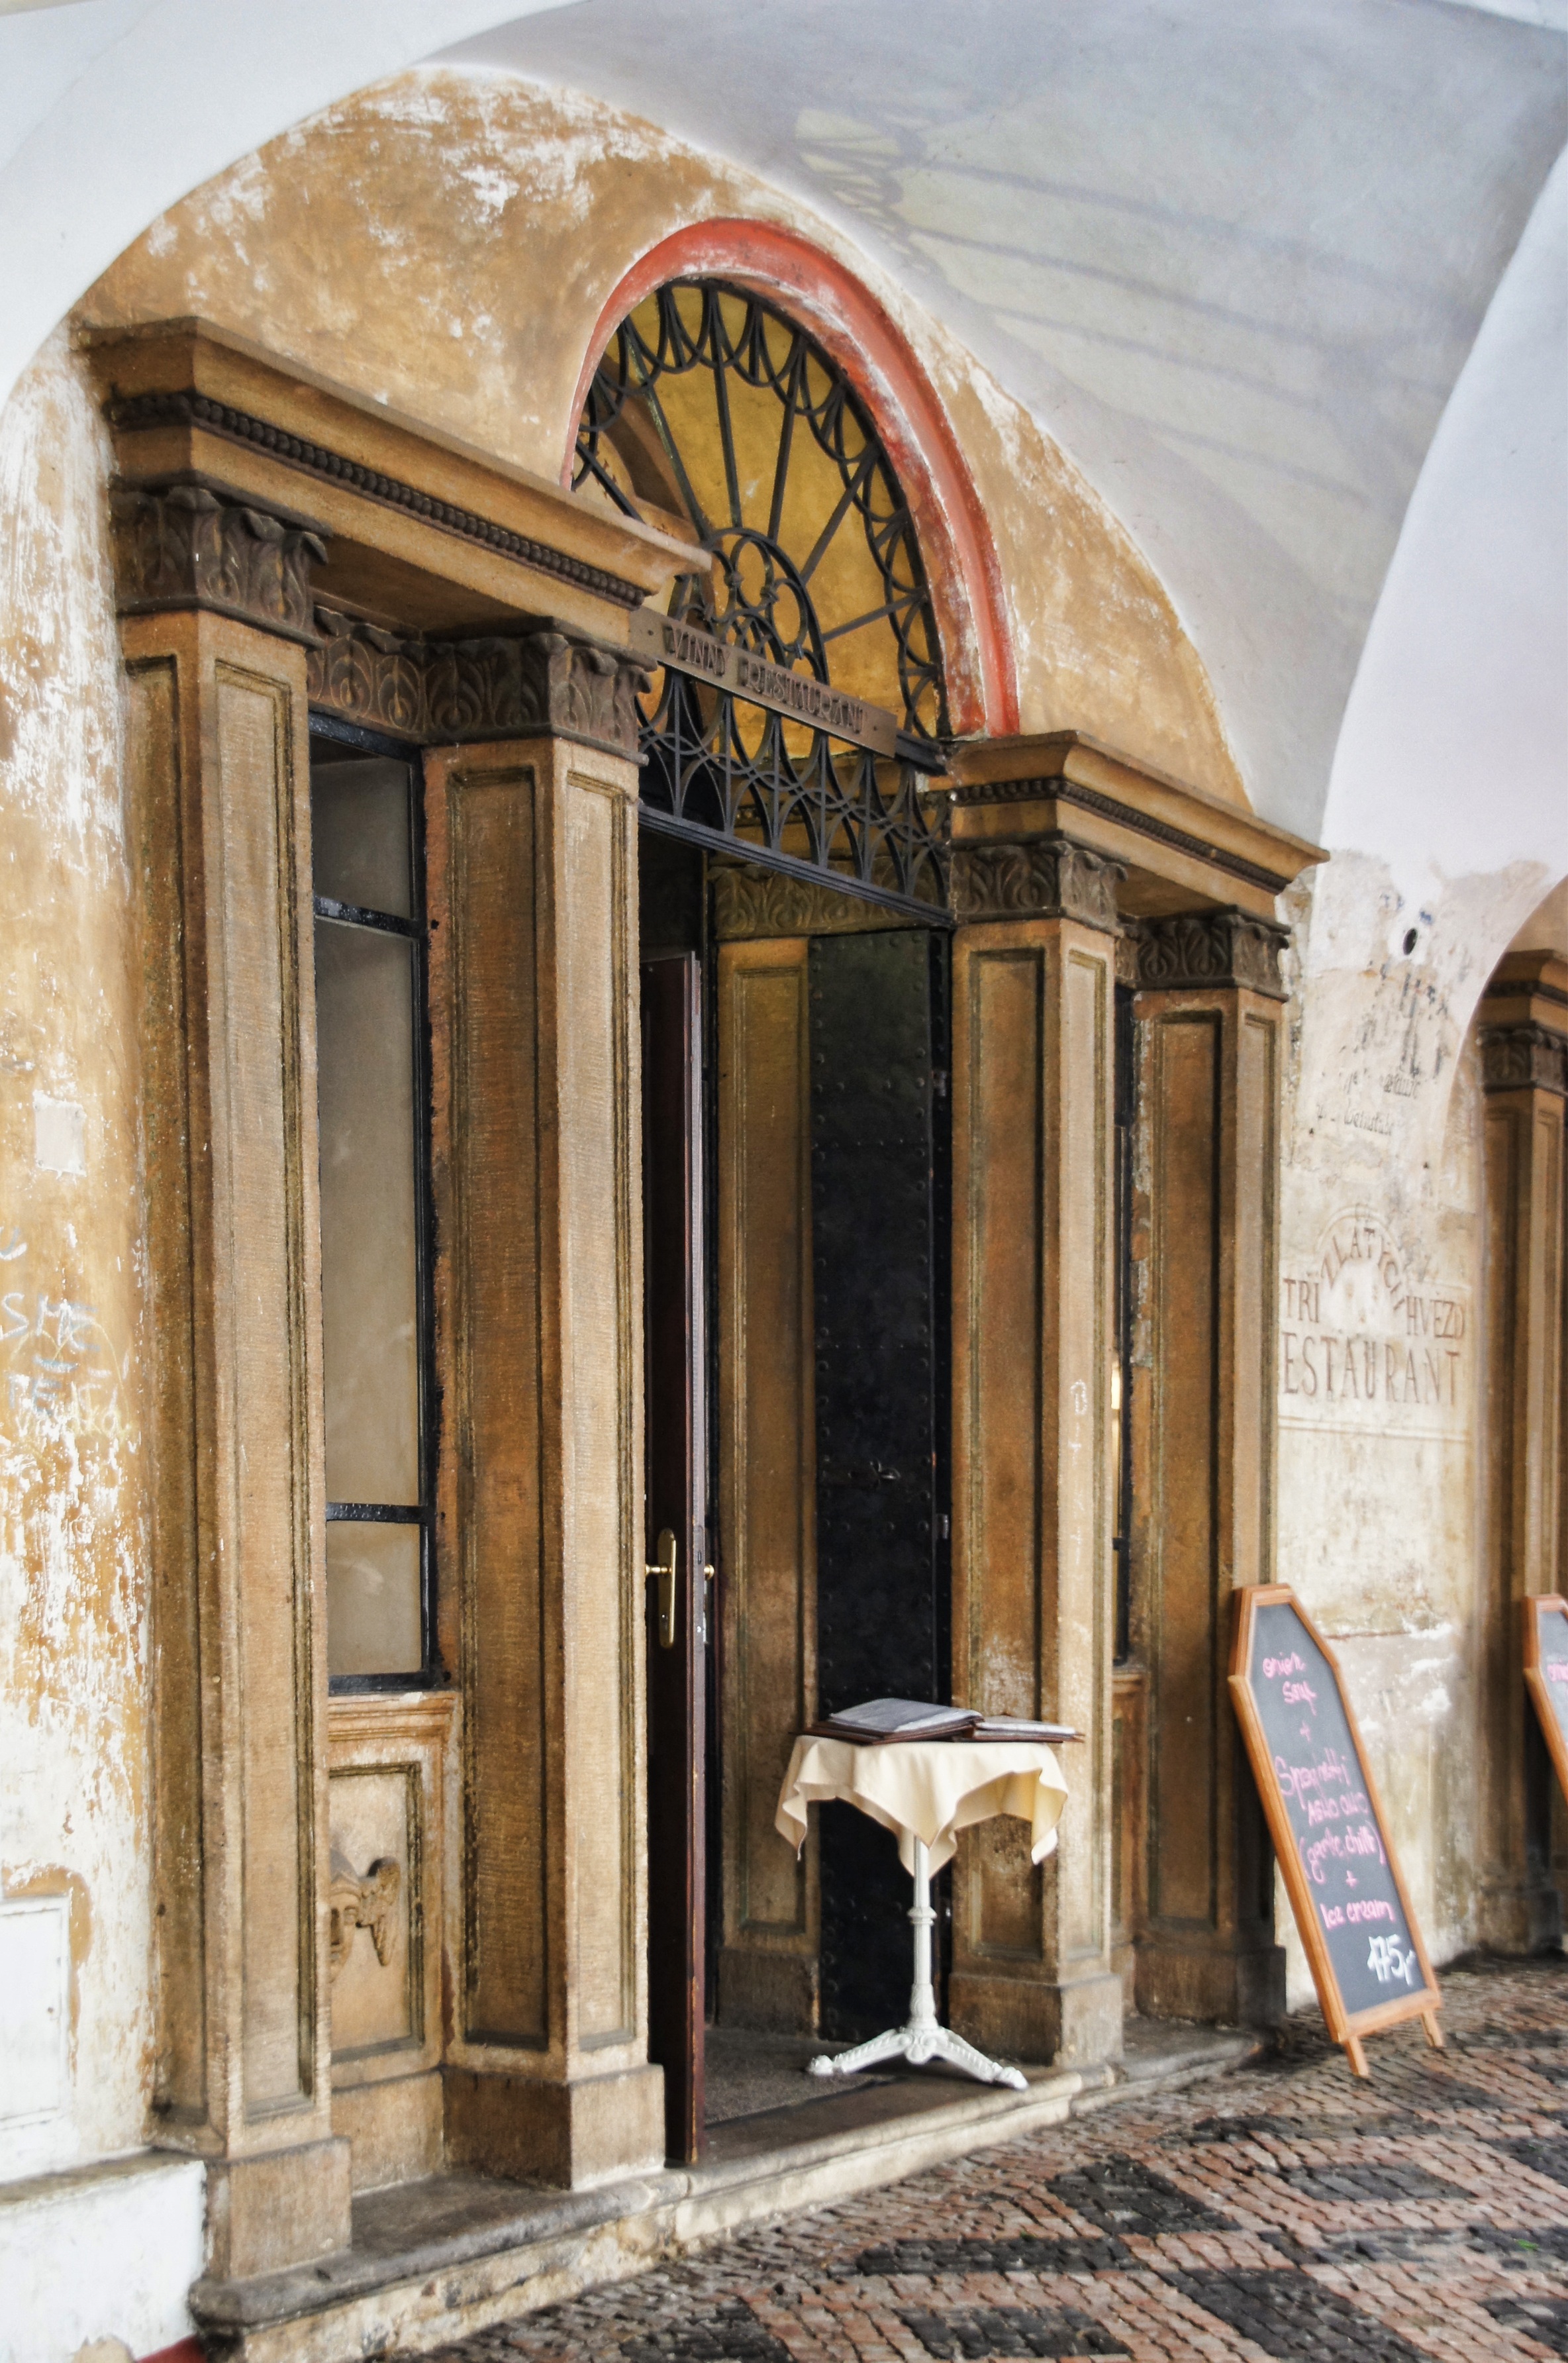
architecture, structure, wood, antique, building, alley, arch, facade, church, chapel, prague, door, place of worship, archway, synagogue, history, input, czech republic, gable, bowever, ancient history